Pete Carroll

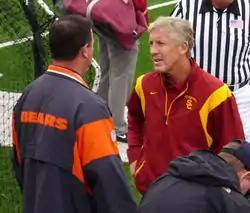
Pete Carroll talking to a pro scout before a game; during his tenure, 53 USC players were drafted by the NFL.

As head coach, Pete Carroll led a resurgence of football at the University of Southern California. Carroll was generally regarded as one of the top college football coaches in the country, and has been compared to College Football Hall of Fame coach Knute Rockne. Program highlights under Carroll include: